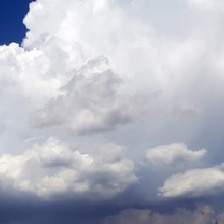
Cloud type: Nimbostratus